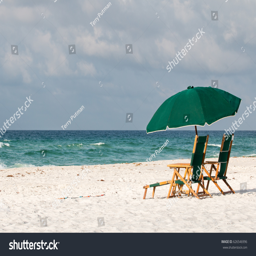
beach chairs and umbrella at the beach with waves and white sand .